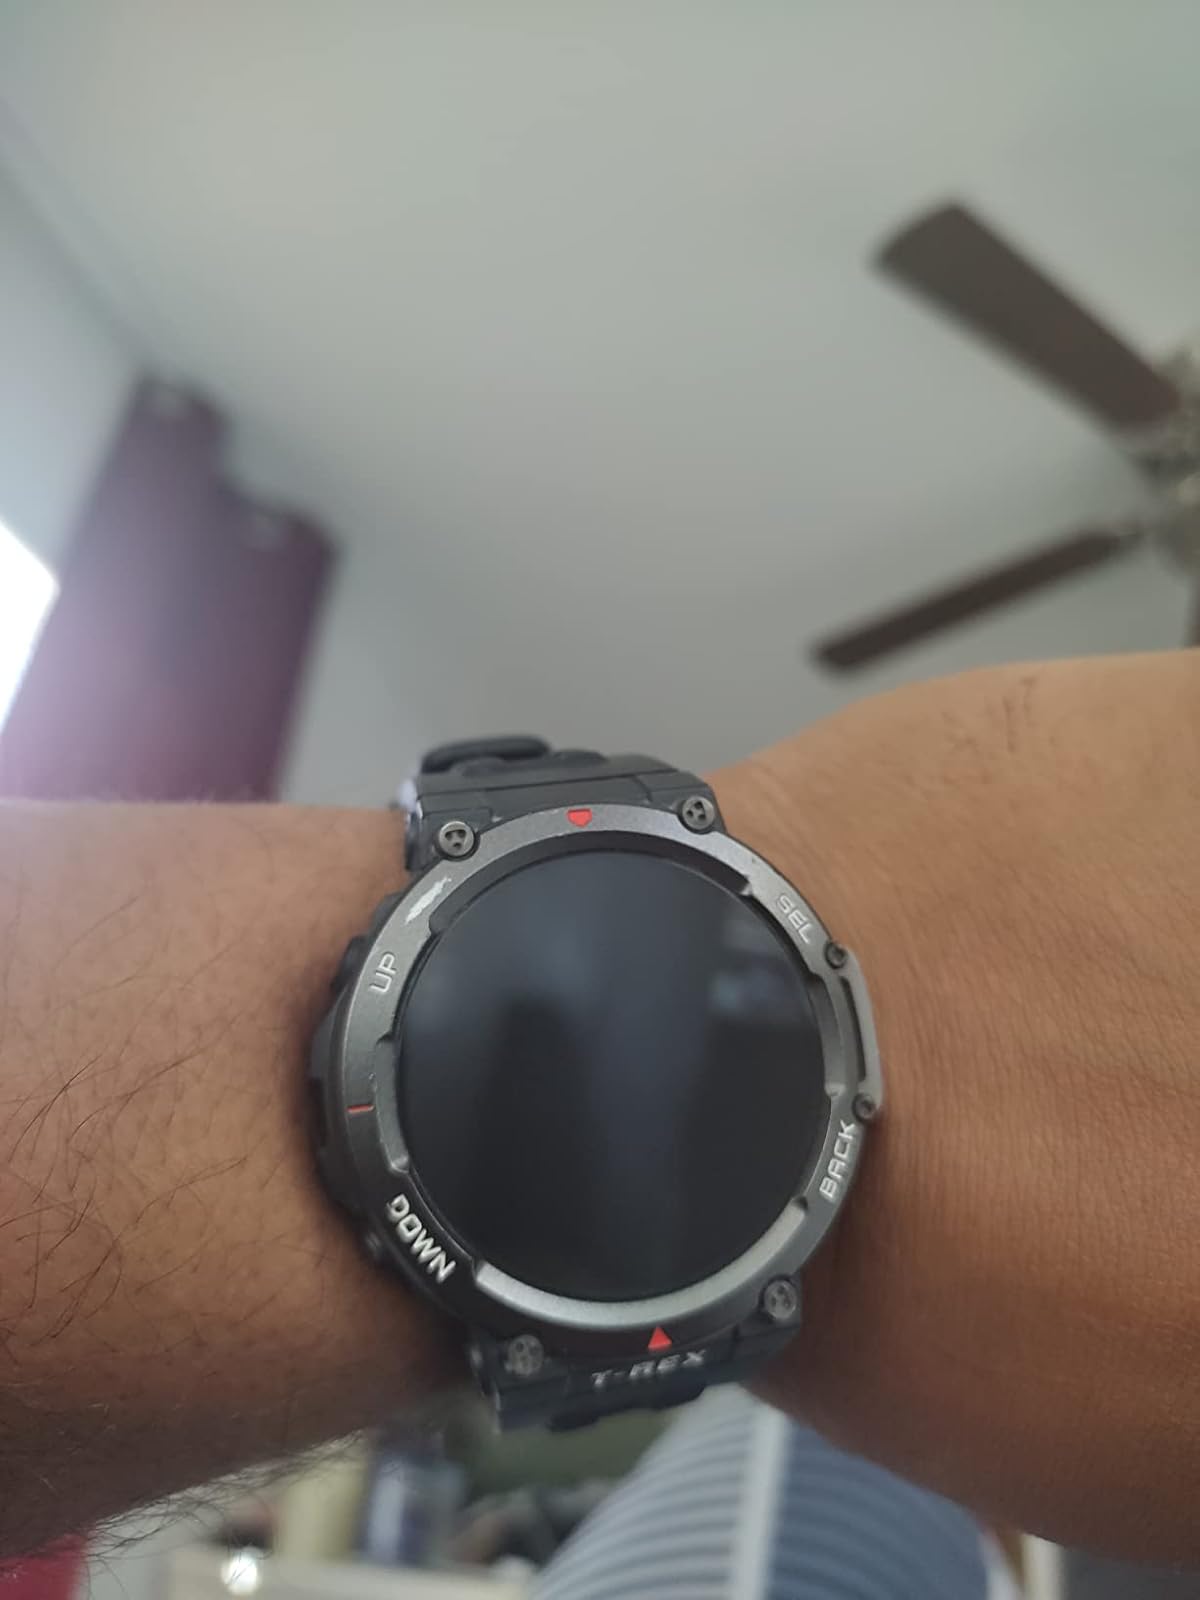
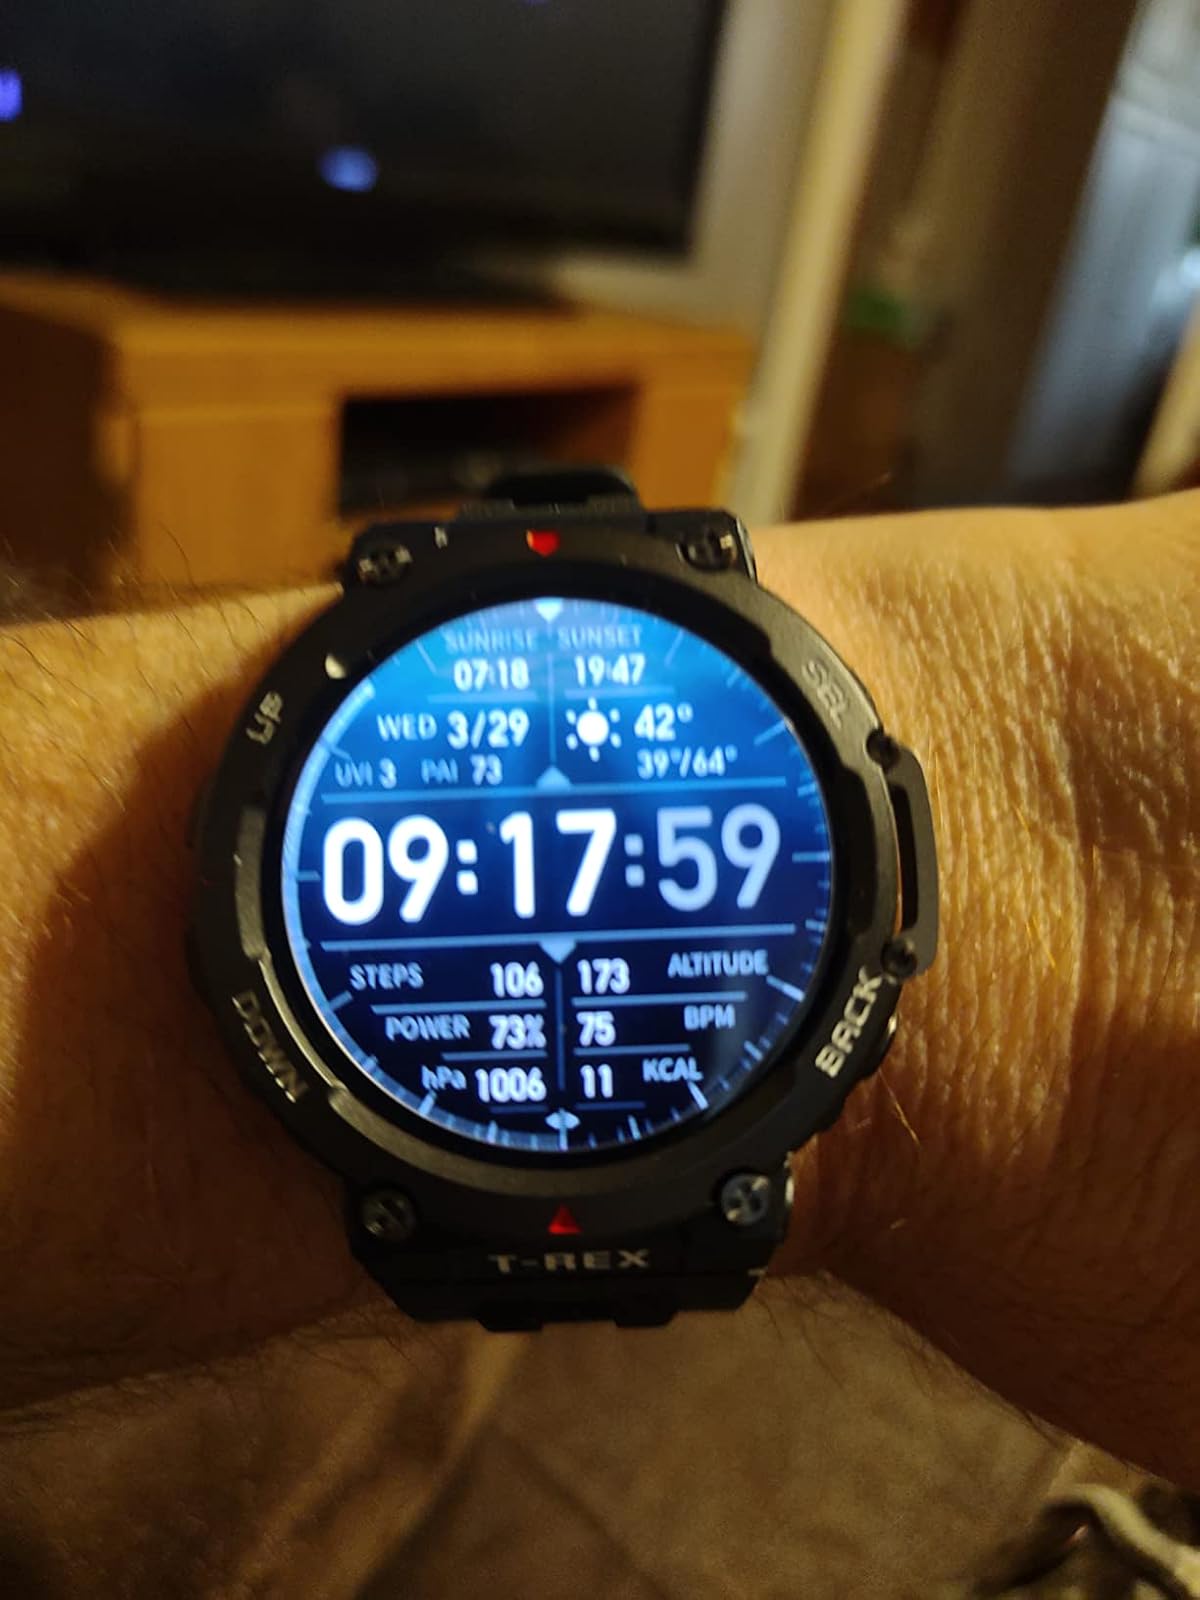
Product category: smartwatch
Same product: yes